Tel Aviv Pioneers

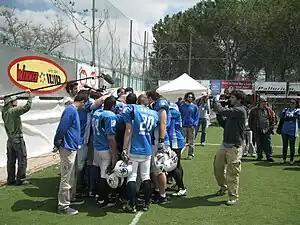
Pioneers at Israel Bowl V

The Tel Aviv Pioneers are a semiprofessional American football team based in Tel Aviv, Israel, playing in the Israel Football League (IFL).